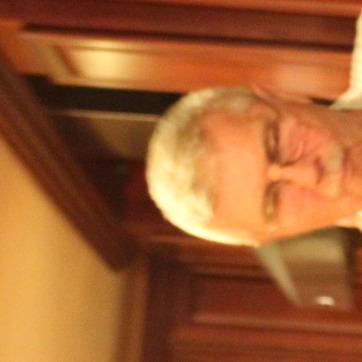
Material: hair